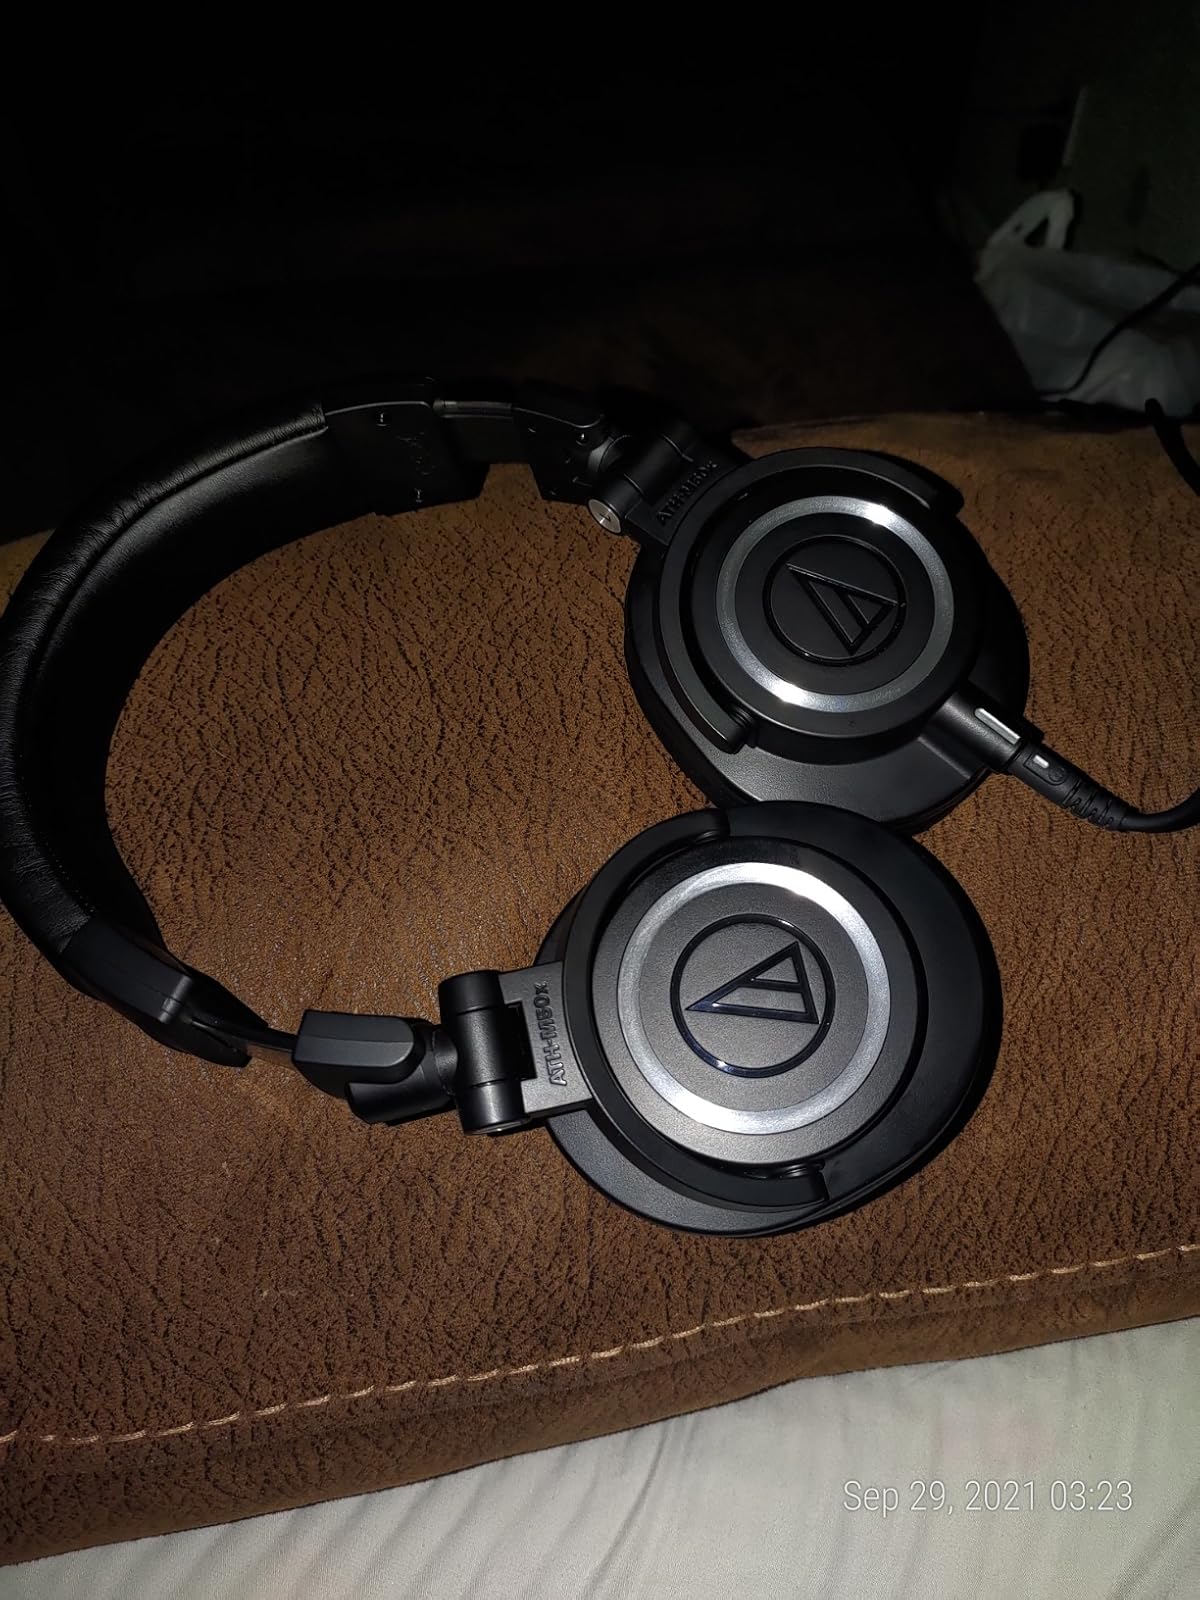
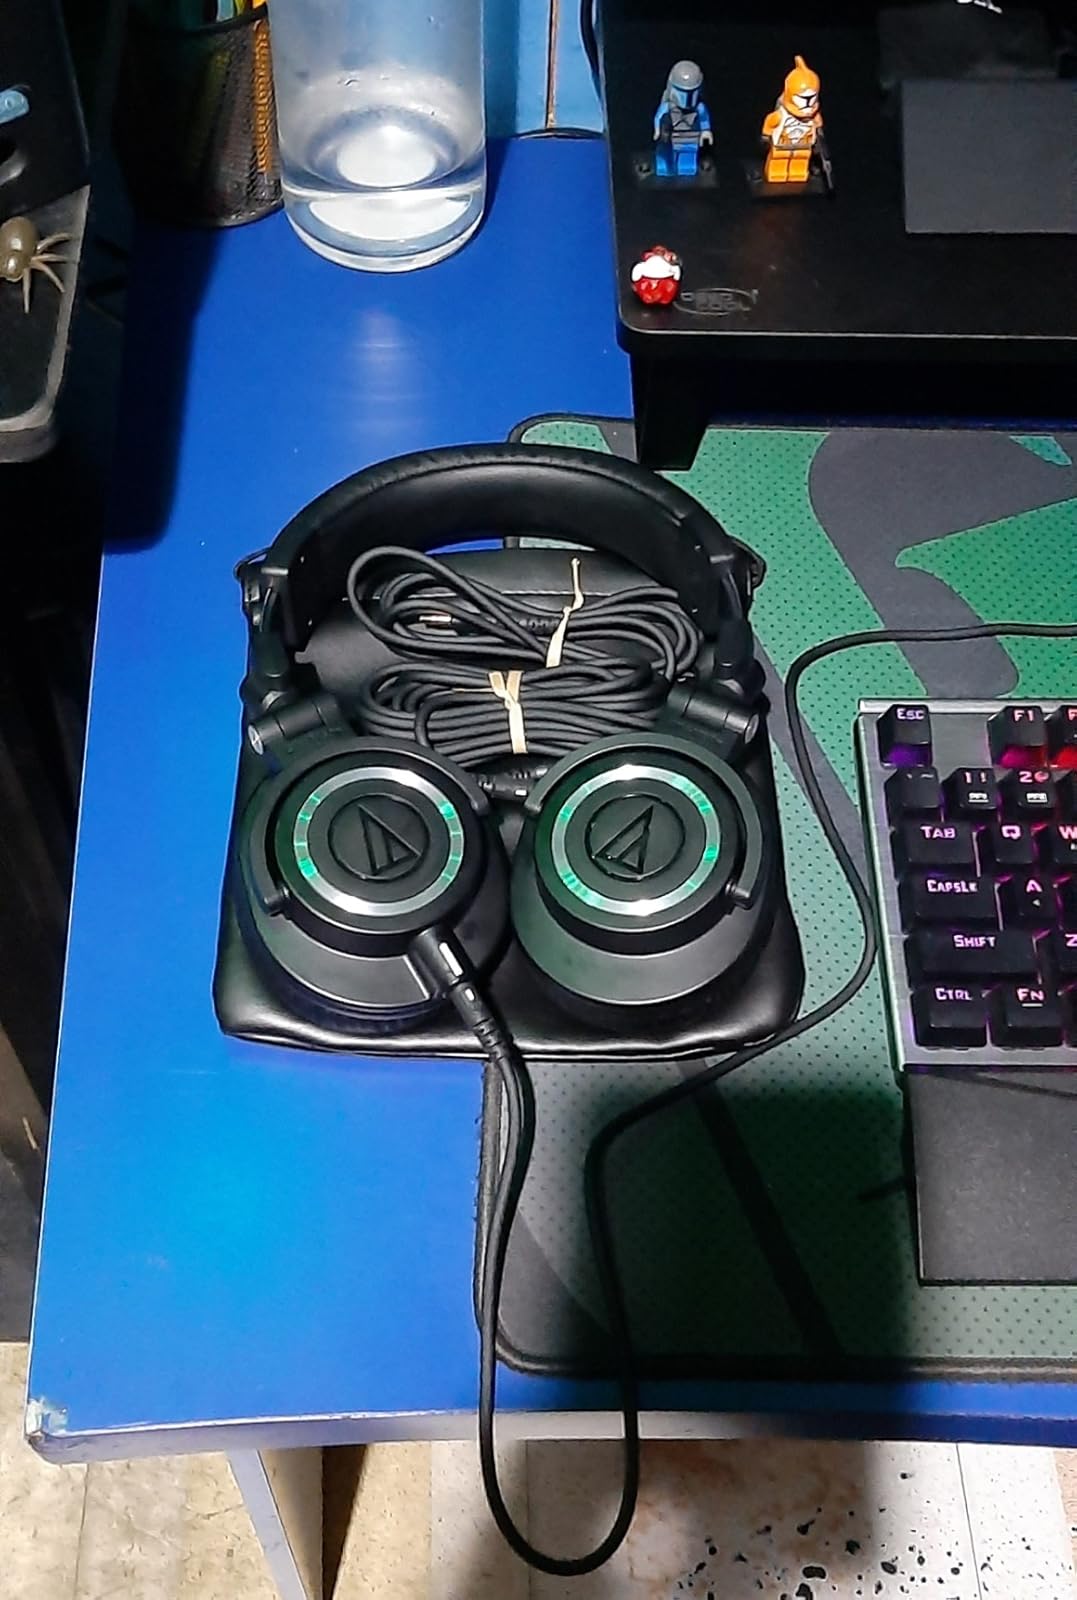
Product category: headphones
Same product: yes